Motion Picture Patents Co. v. Universal Film Manufacturing Co.

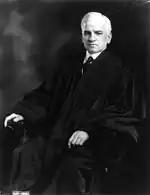
Justice Clarke delivered the opinion of the Court

Justice Clarke began his analysis by observing that the patent statute does not provide for and thus authorize notices of the type involved here. Therefore, "whatever validity it [the notice] has must be derived from the general, and not from the patent, law." The statute gives the patentee the exclusive right to make, sell, and use the patented article. In interpreting the statute, three important rules have been declared by the Court: